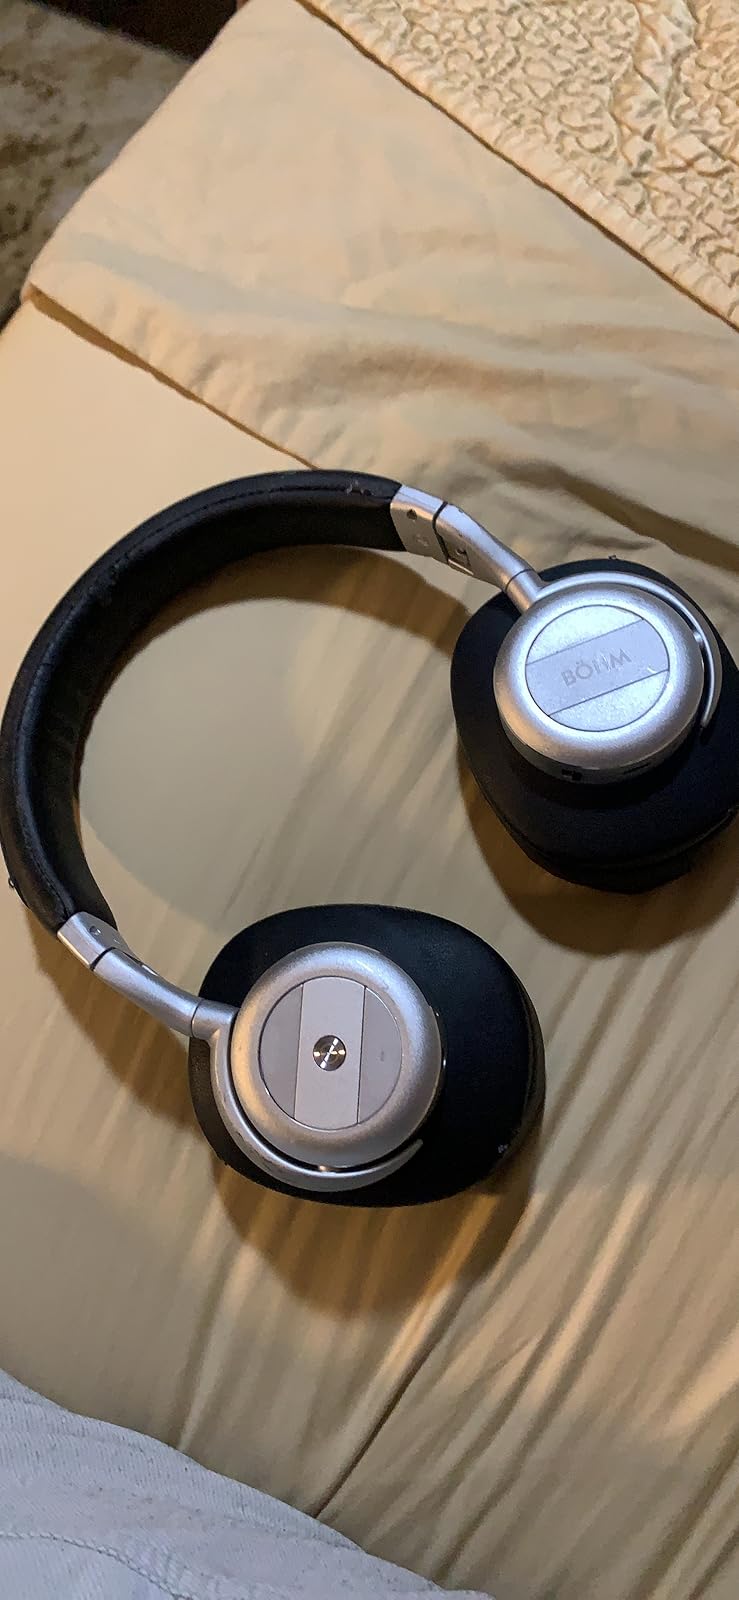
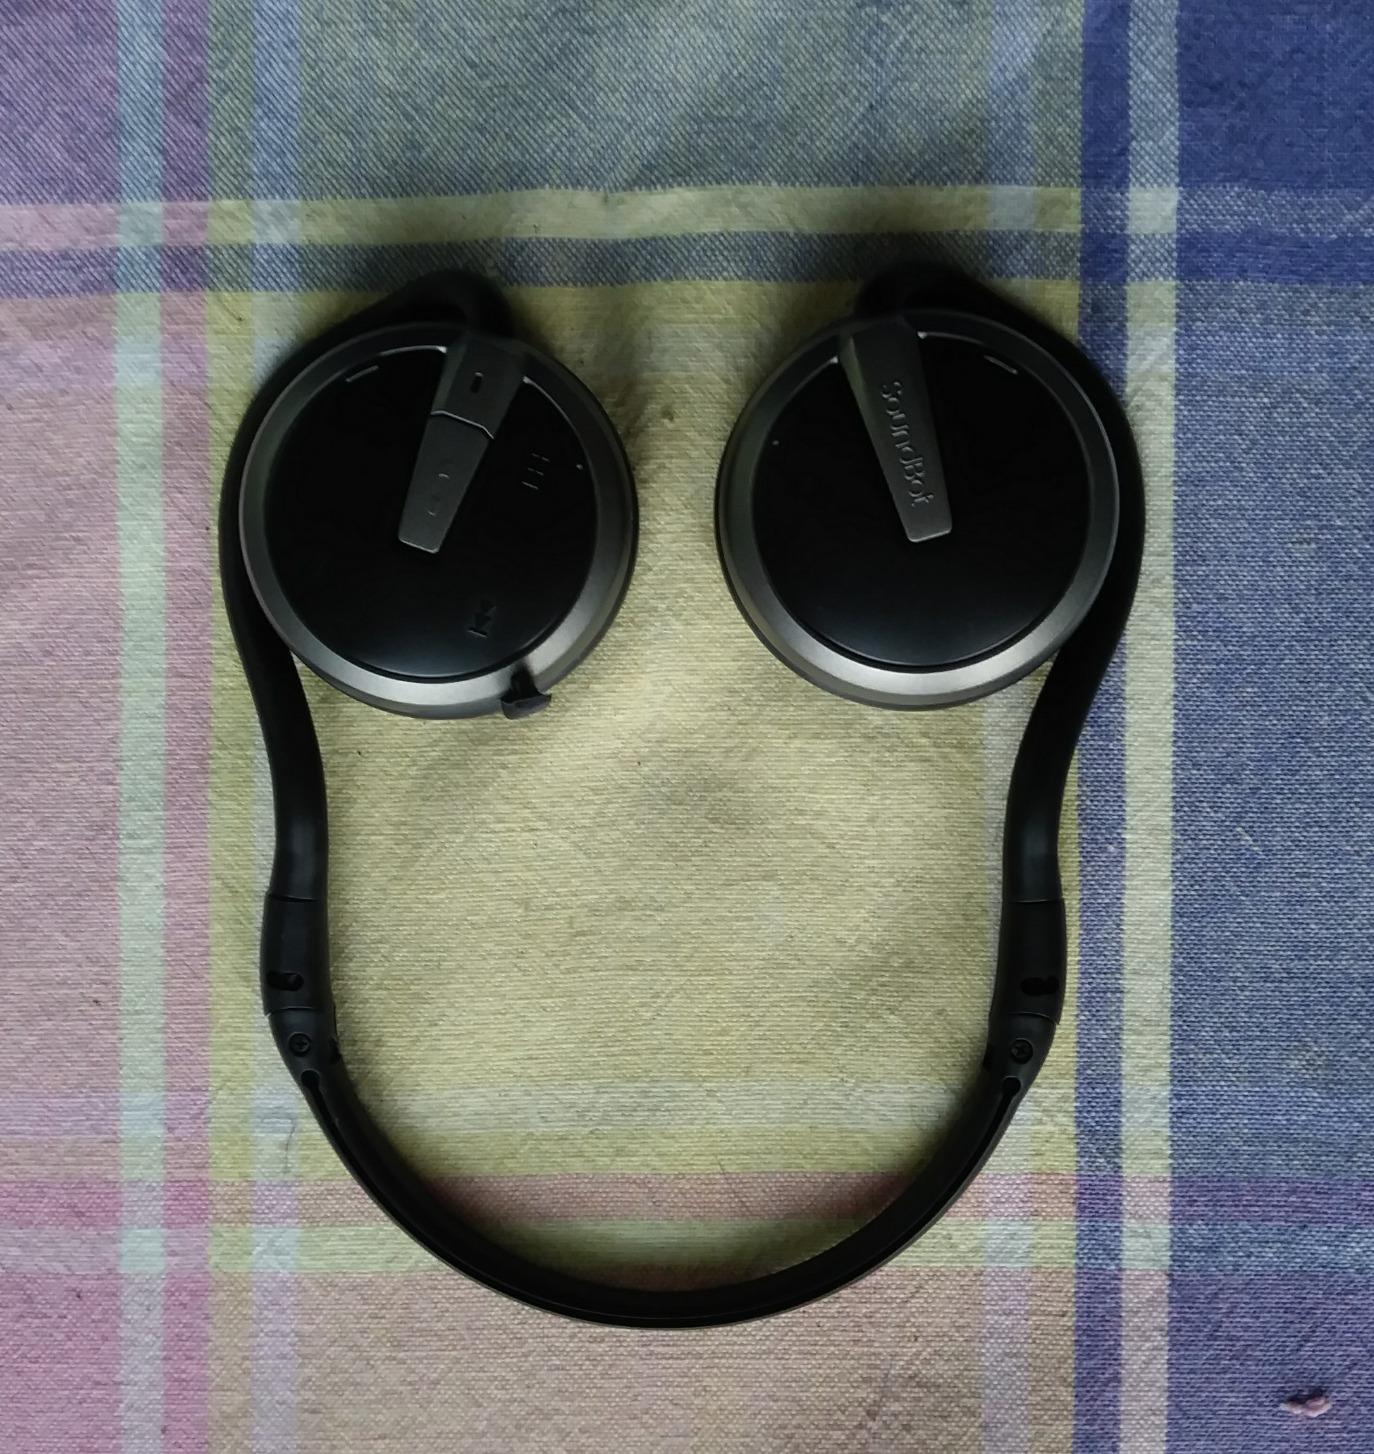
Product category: headphones
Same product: no